IBM 3101

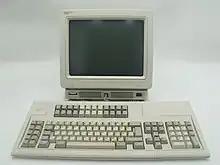
IBM 3151 with a nonstandard Polish keyboard

In 1988, the 3151 won IBM's Japan subsidiary a Good Design Product Award from the Japan Institute of Design Promotion.